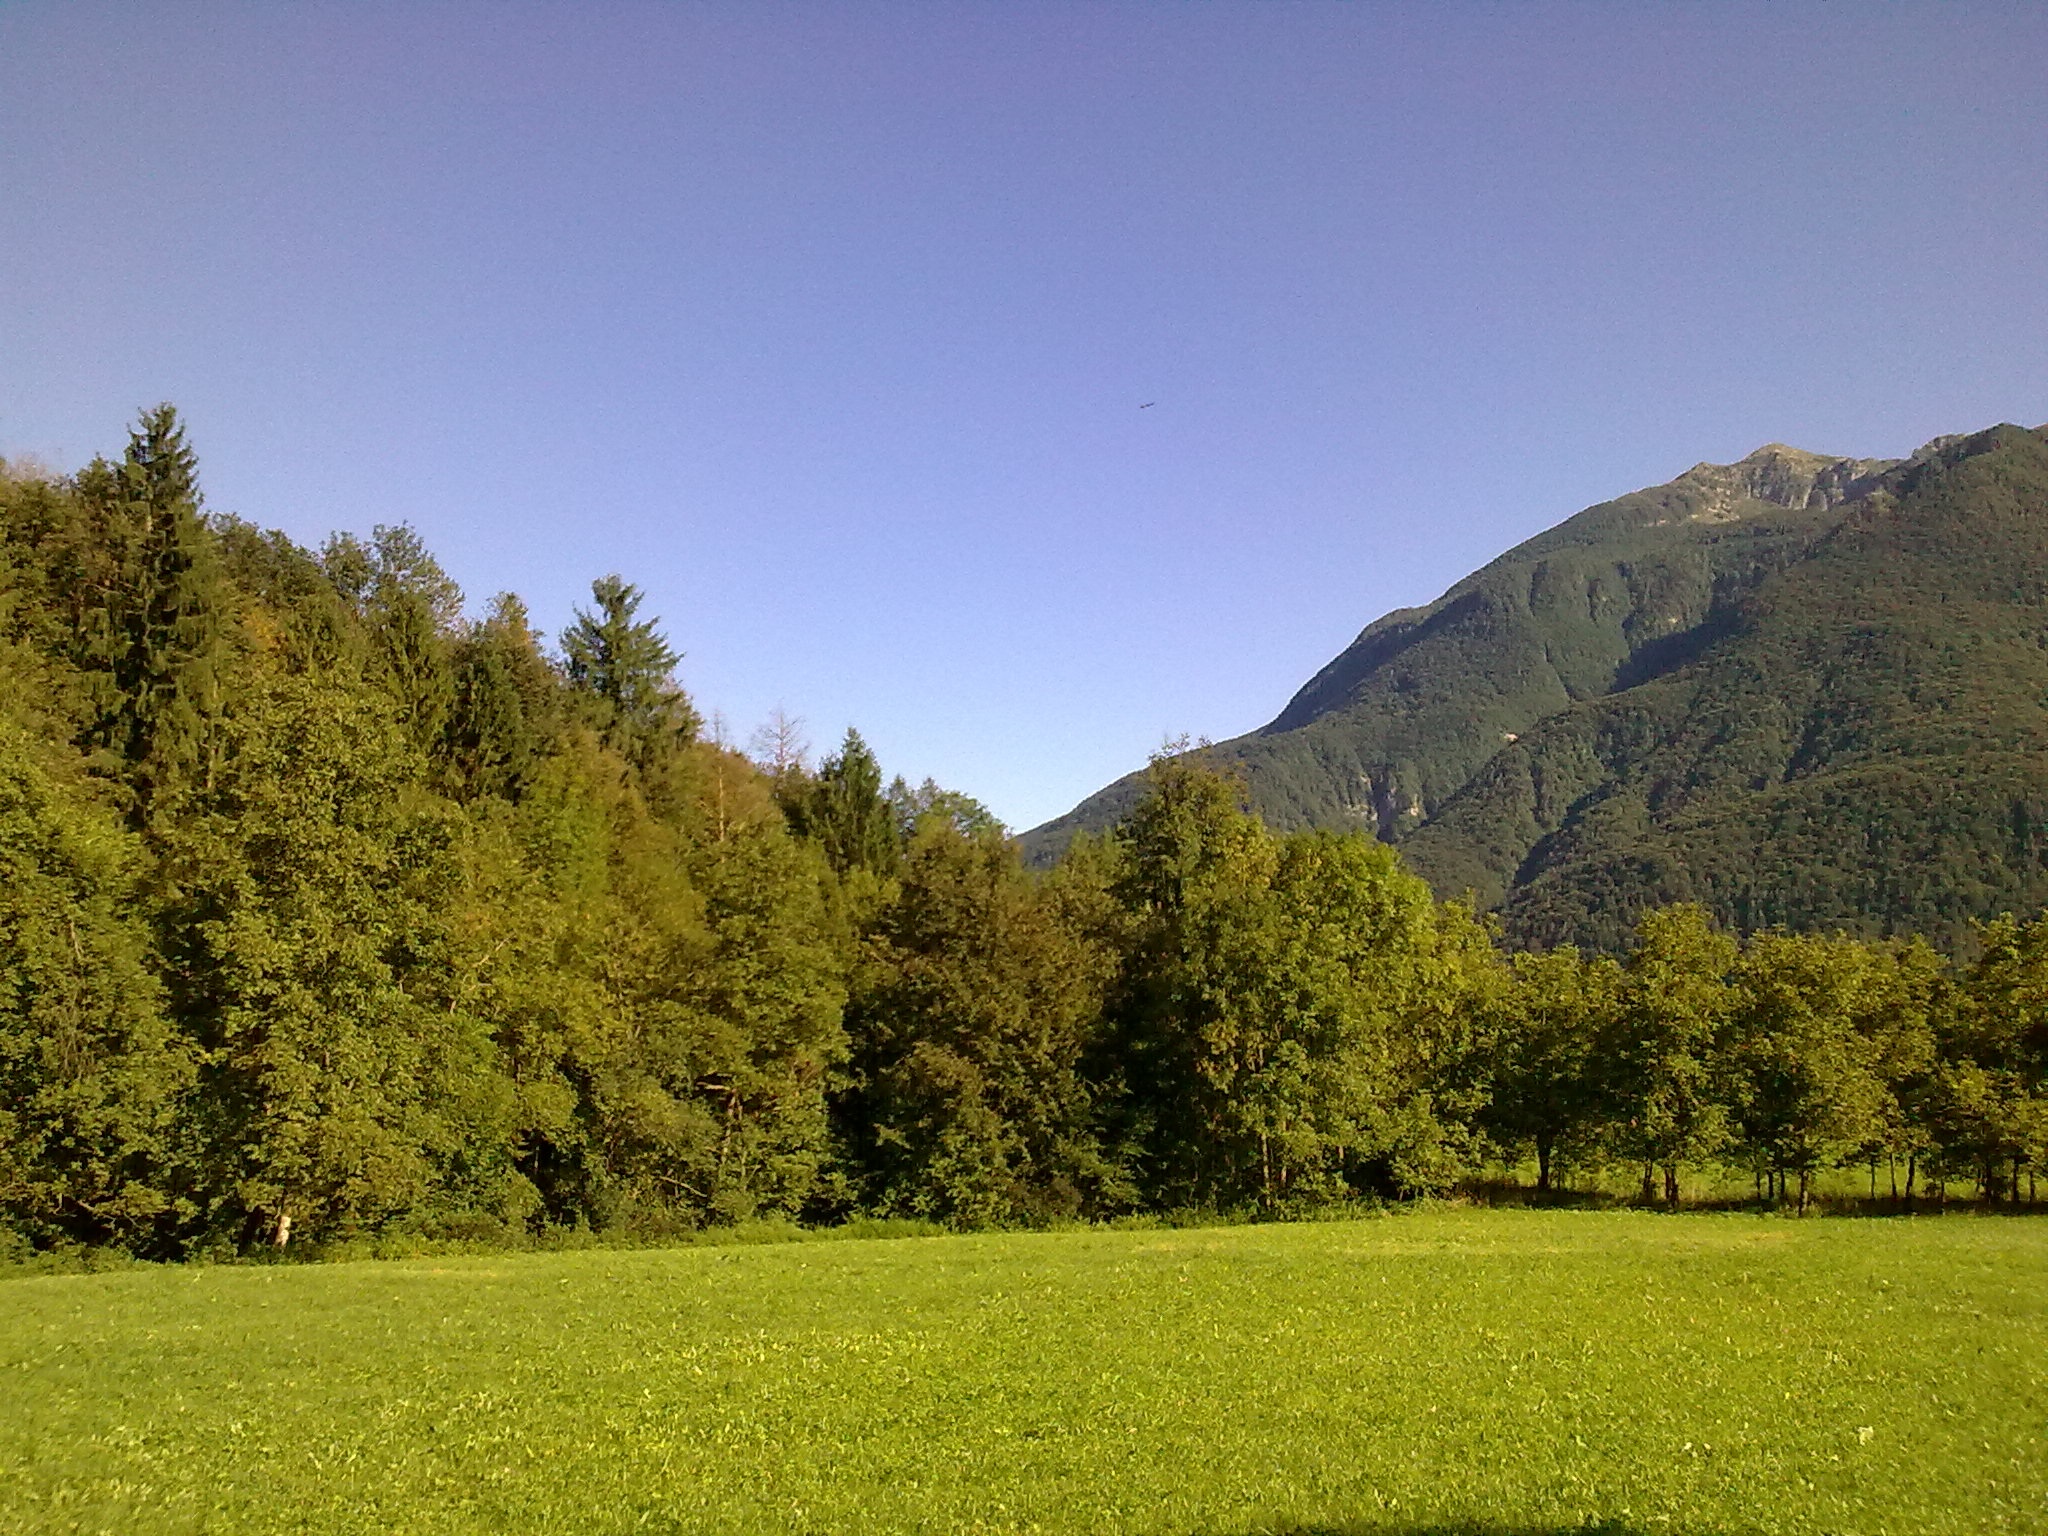
landscape, tree, nature, forest, grass, wilderness, mountain, plant, field, meadow, prairie, leaf, hill, flower, valley, mountain range, green, pasture, autumn, fir, grassland, plateau, habitat, ecosystem, rural area, friuli venezia giulia, natural environment, geographical feature, woody plant, mountainous landforms